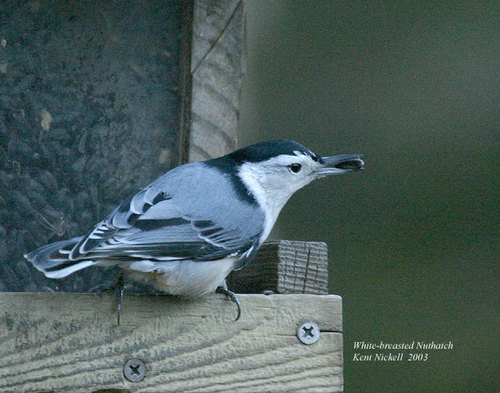
a white breasted bird, with a black crown, gray secondary wings that fade into black.
this bird has a white belly and breast and a grey back.
a medium sized bird that has an all neutral color scheme from white, chrome, gray, black and silver.
this bird has a black crown, a long hooked bill, and a white breast
this is a bird with a white belly, a grey back, a white throat and a black crown.
the wings bars are black and grey with a short tail on the birda large billed grey and white bird sits on a fence.
this bird has wings that are grey and has a white belly
this particular bird has a belly that is white with gray and black secondaries
this bird has wings that are grey and has a white belly
Species: White Breasted Nuthatch